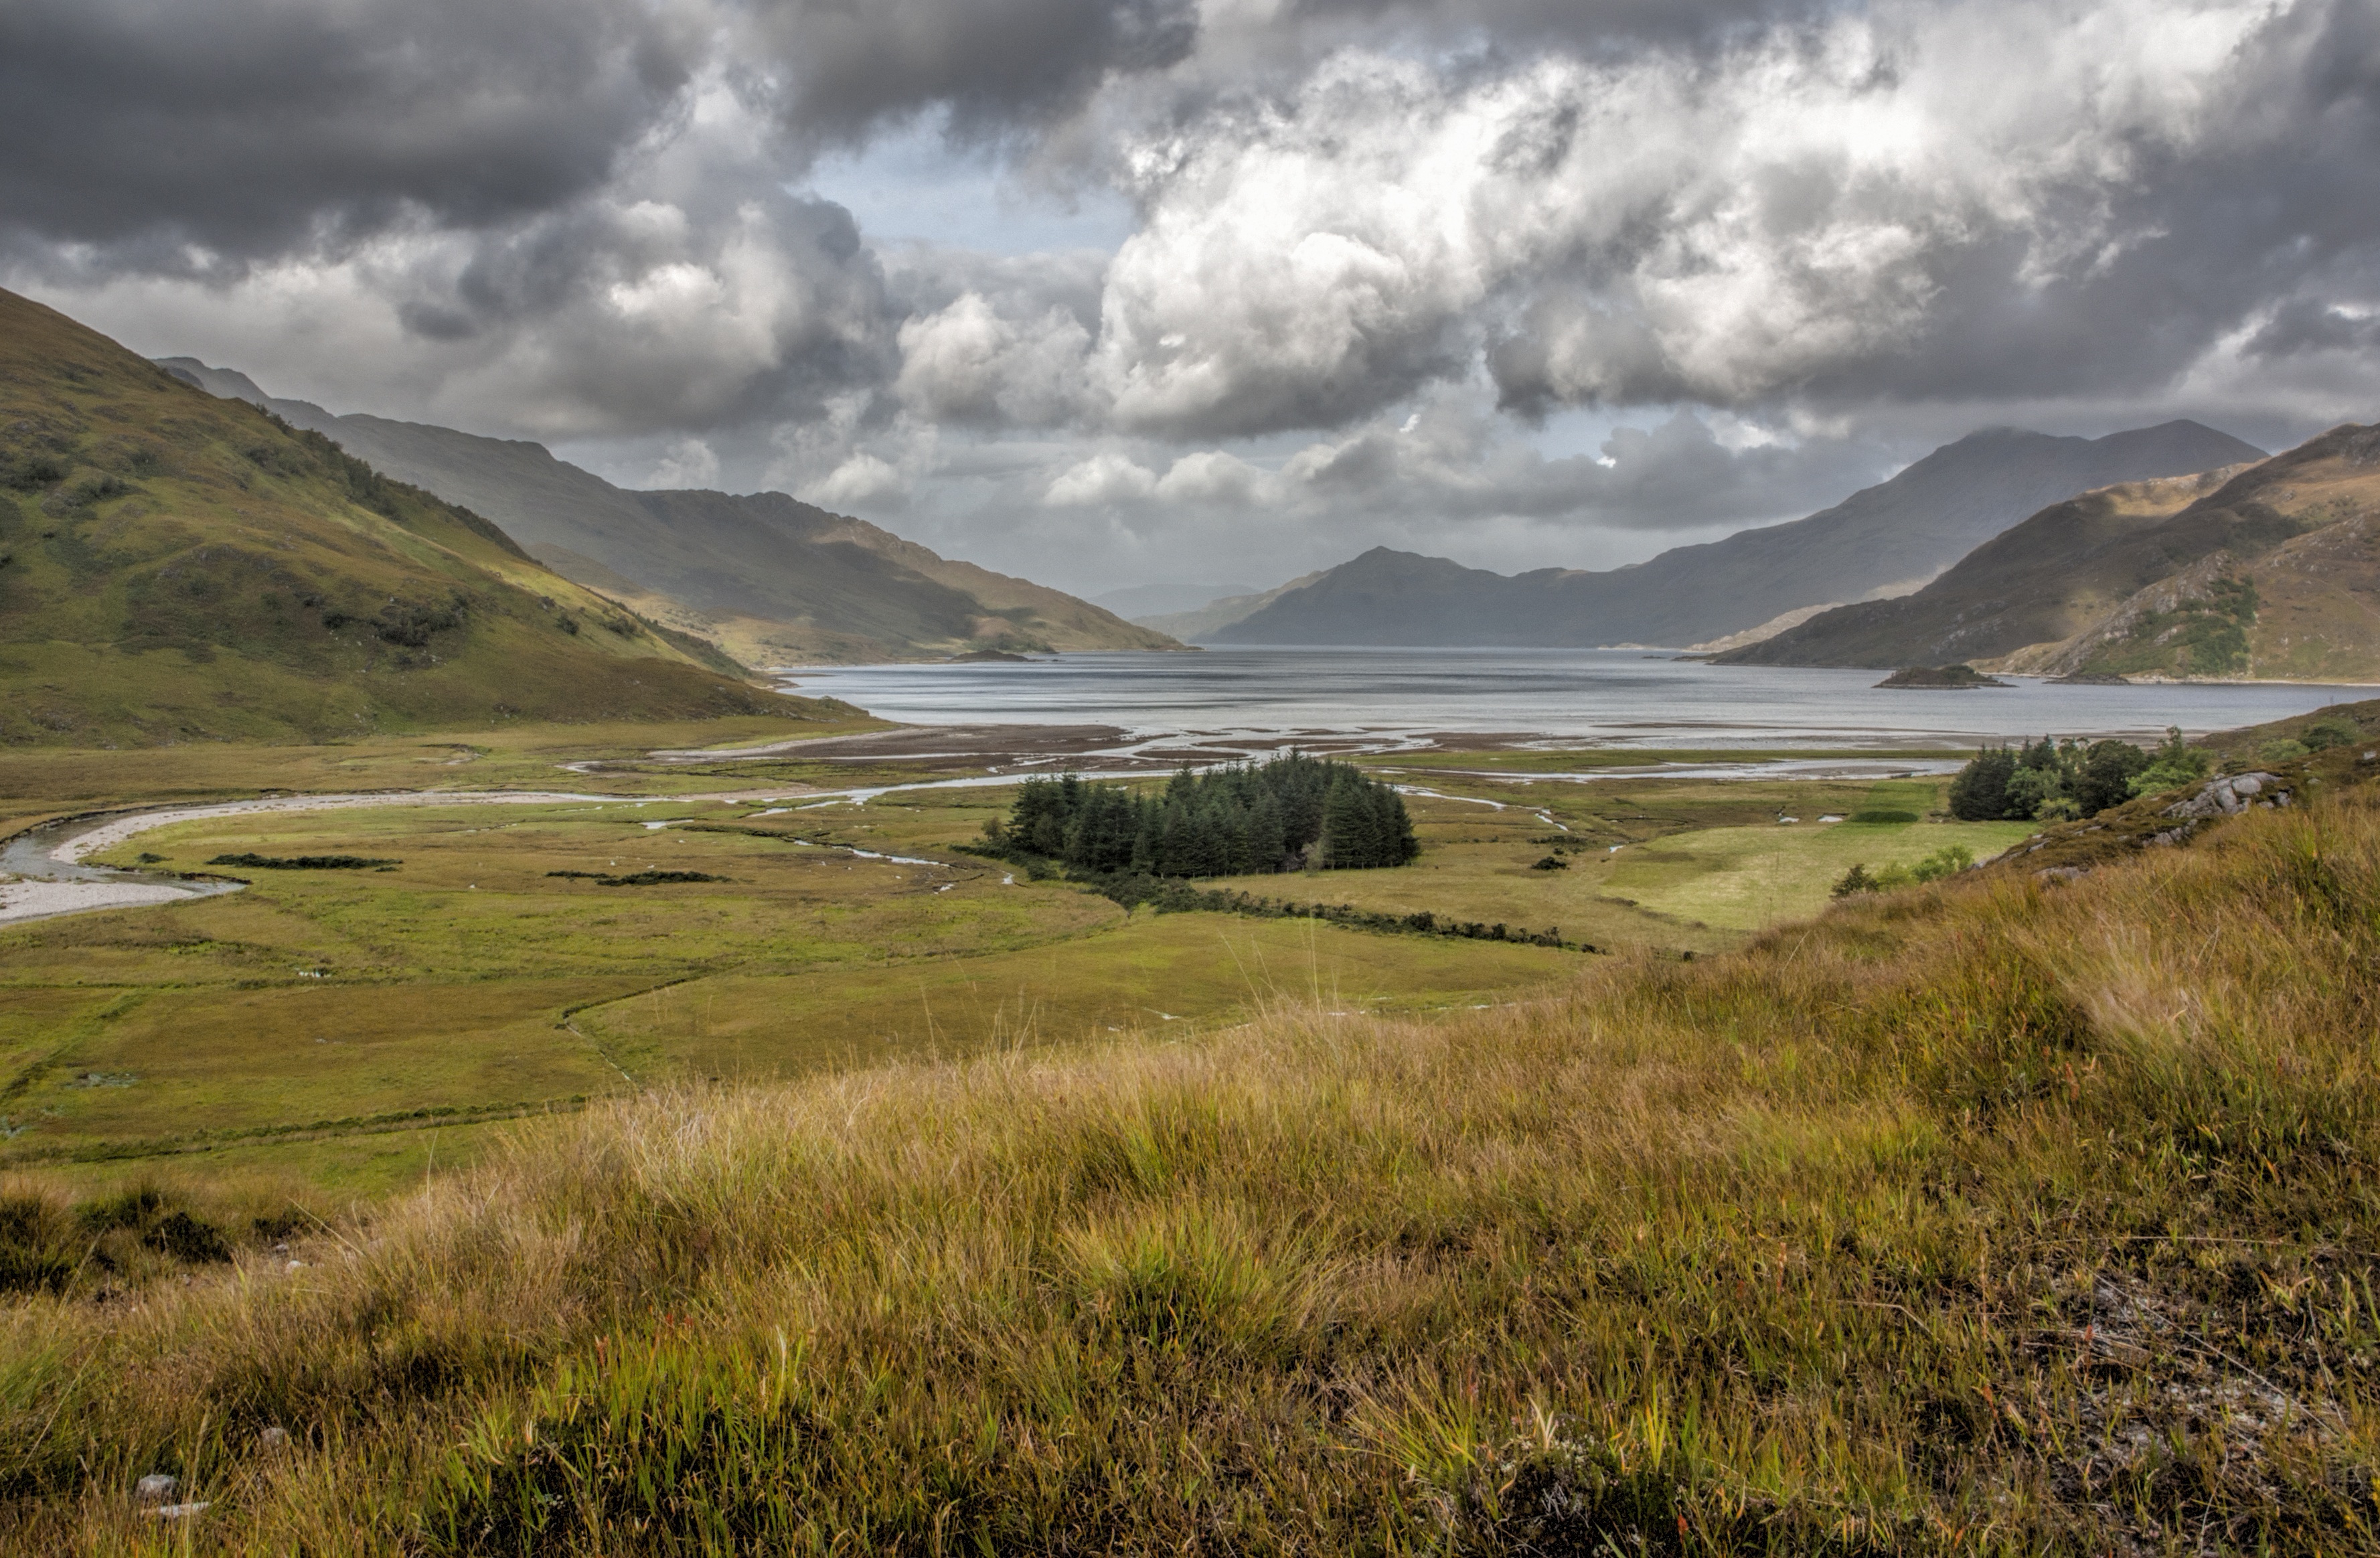
landscape, sea, coast, wilderness, mountain, cloud, sky, meadow, prairie, hill, lake, valley, mountain range, remote, high, pasture, island, reservoir, highland, ridge, plain, hills, shadows, mountains, grassland, badlands, plateau, scotland, scottish, fell, loch, ecosystem, tundra, stunning, steppe, rural area, landform, loch hourn, hourn, knoydart, geographical feature, mountainous landforms